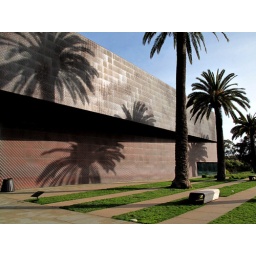
Palm trees reflected against the museum wall